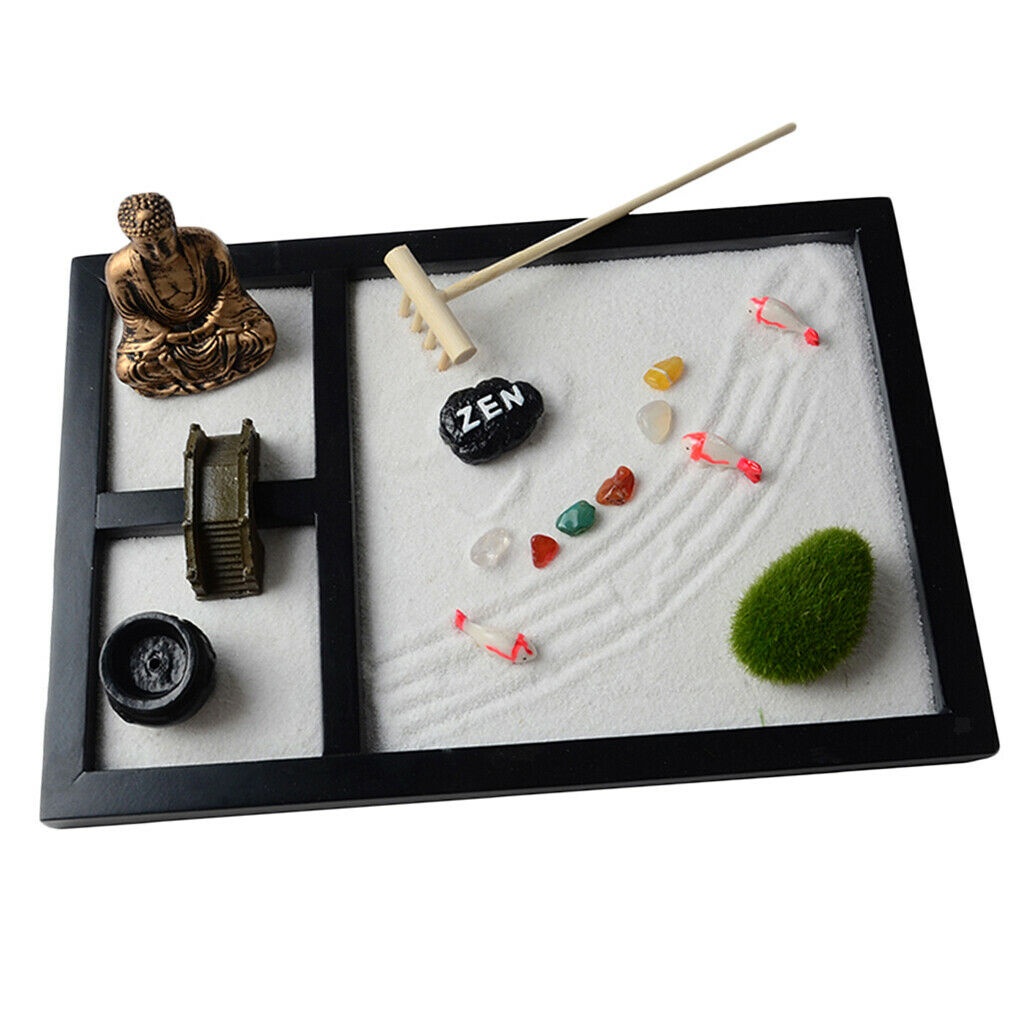
Wooden Zen Sand Box Mini Desktop Sandbox Garden Office Decoration Ornaments
Brand: O2INEW
ITEM NAME:Wooden Zen Sand Box Mini Desktop Sandbox Garden Office Decoration Ornaments img *{margin:0;padding:0;.To use a relaxing, peace-inspiring decoration that adds a touch of elegance. 1 Set Sand Box with Accessories. Material: Wooden. SKU: SVZ0099791553044725.
Category: Toys & Games > Outdoor Play Equipment > Sandboxes > Sandbox Covers